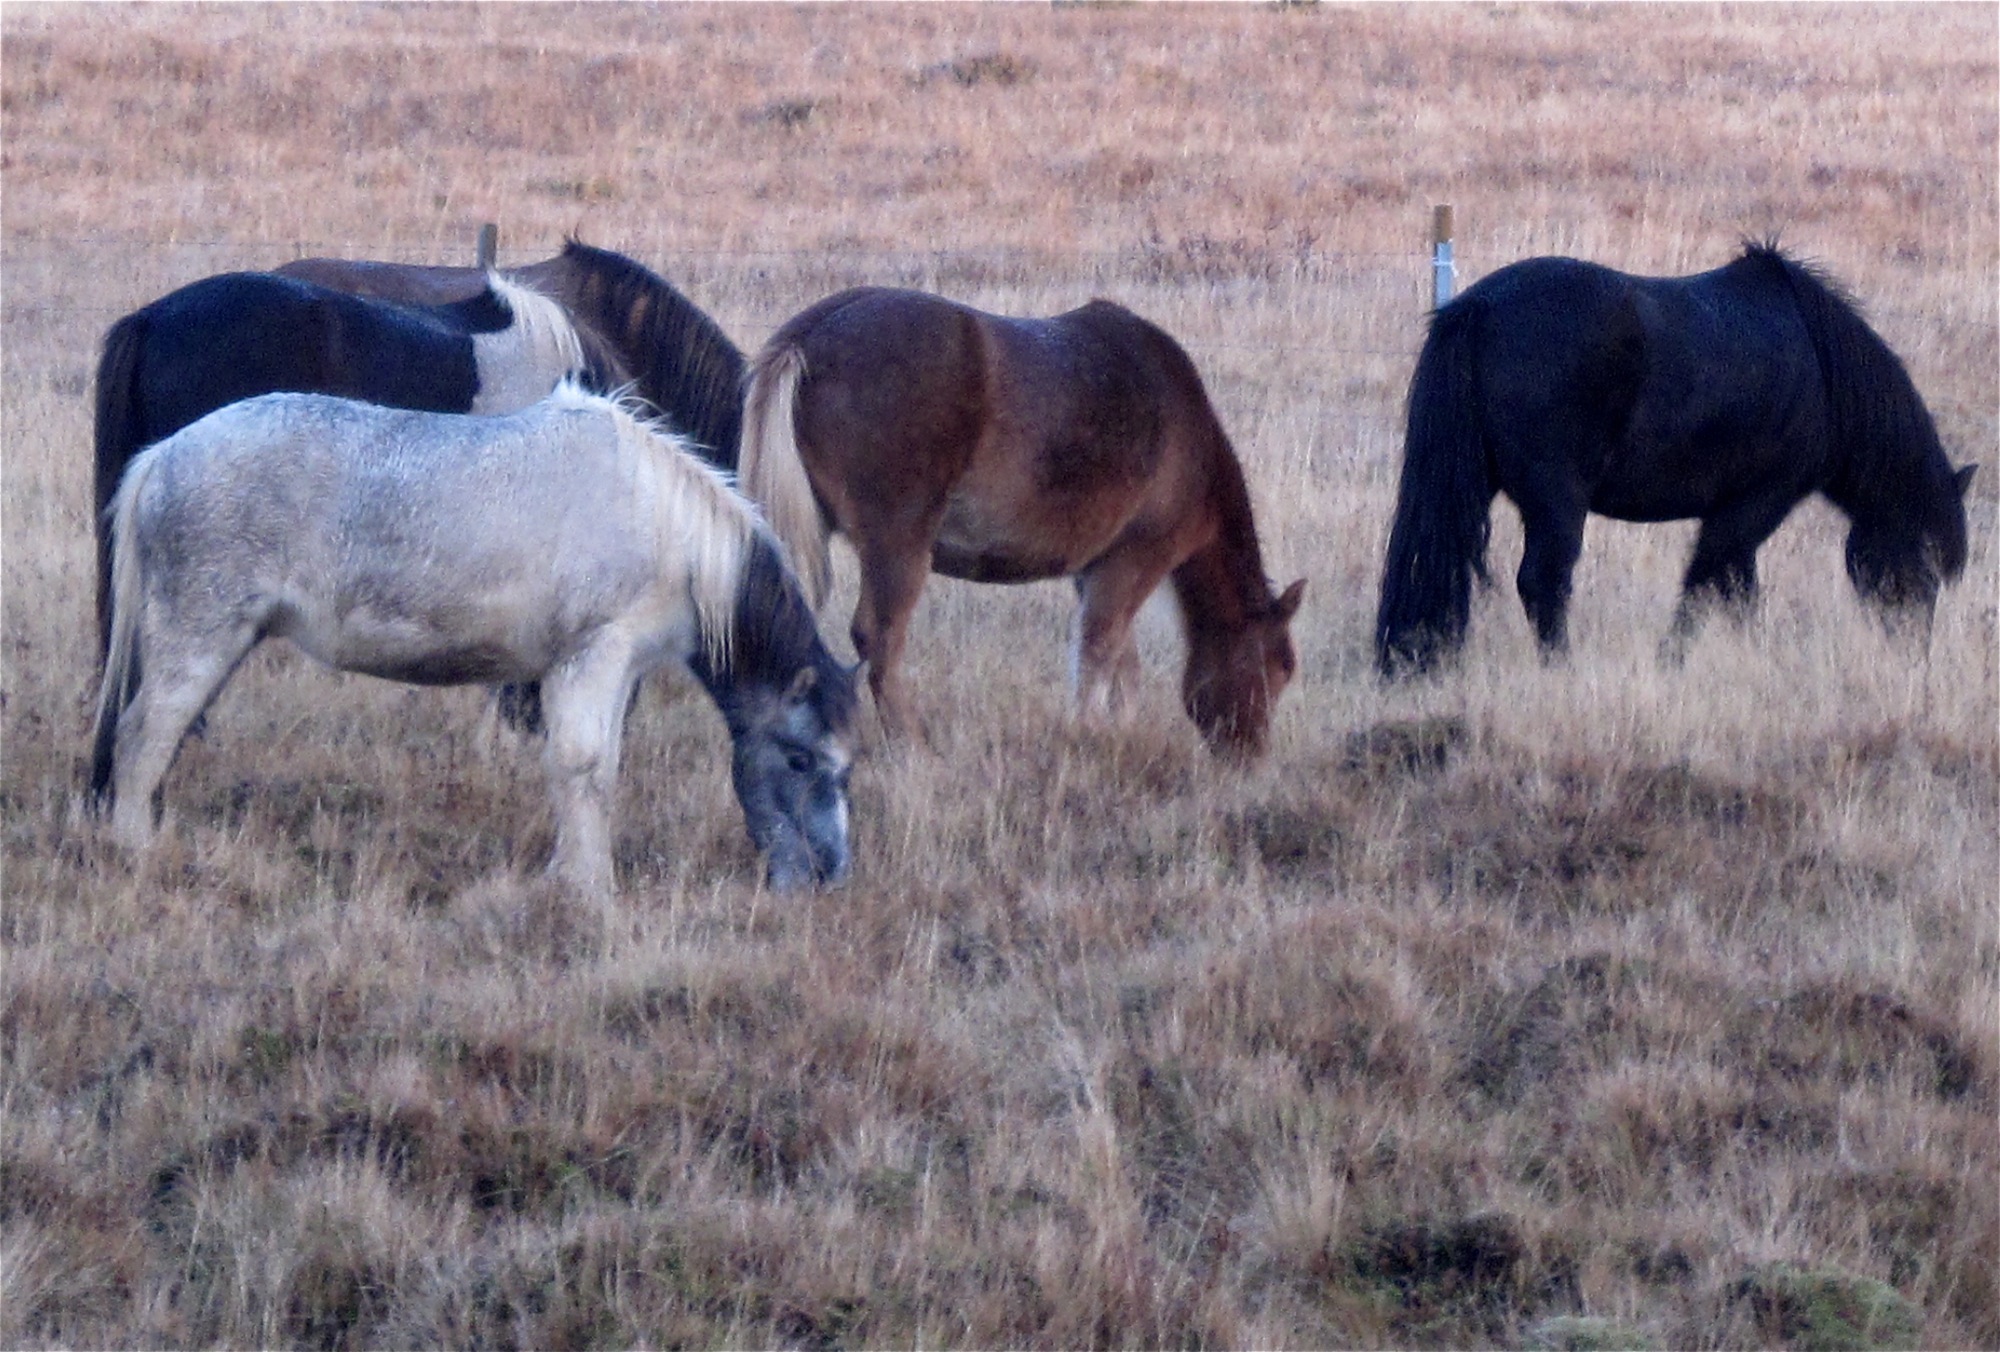
meadow, prairie, wildlife, herd, pasture, grazing, horse, mammal, iceland, fauna, grassland, vertebrate, mare, ecosystem, skinnhufa, steppe, cattle like mammal, horse like mammal, mustang horse